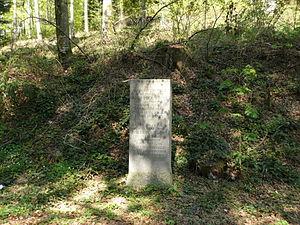
André Boulloche, né le 7 septembre 1915 à Paris et mort le 16 mars 1978 près de Malsburg-Marzell, est un homme politique français.